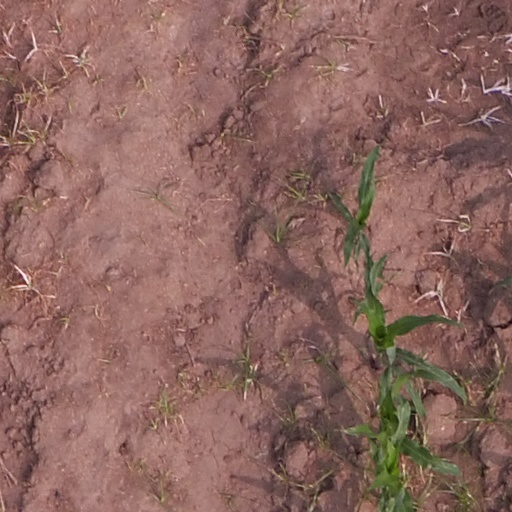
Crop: maize; corn